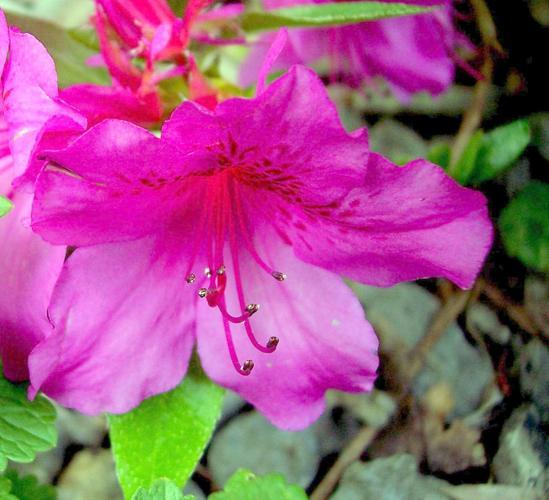
Label: azalea